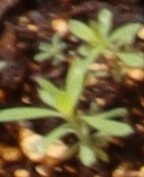
Label: Kochia